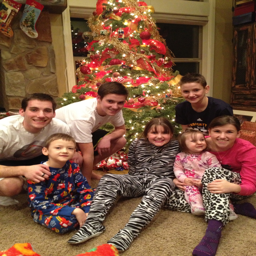
christmas eve after we got back .